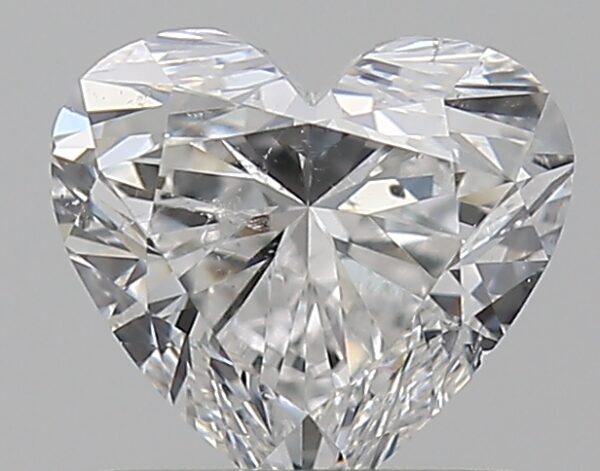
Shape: heart
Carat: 0.72
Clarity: SI2
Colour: F
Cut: EX
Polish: EX
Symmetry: VG
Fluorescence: N
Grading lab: GIA
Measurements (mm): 5.49 x 6.06 x 3.6